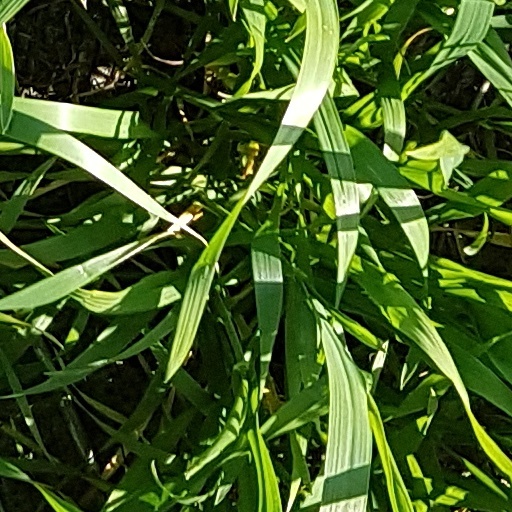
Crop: wheat